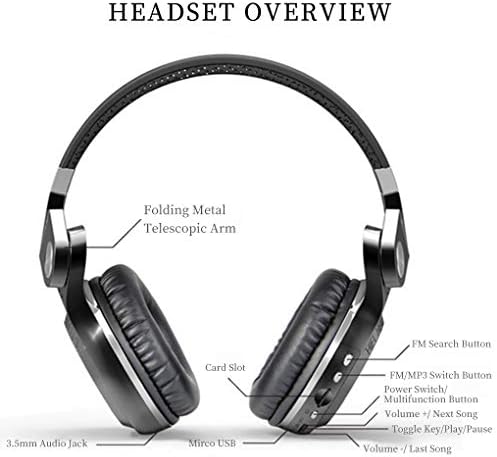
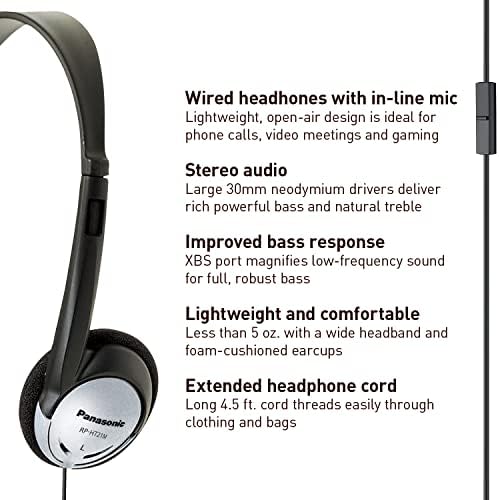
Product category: headphones
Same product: no